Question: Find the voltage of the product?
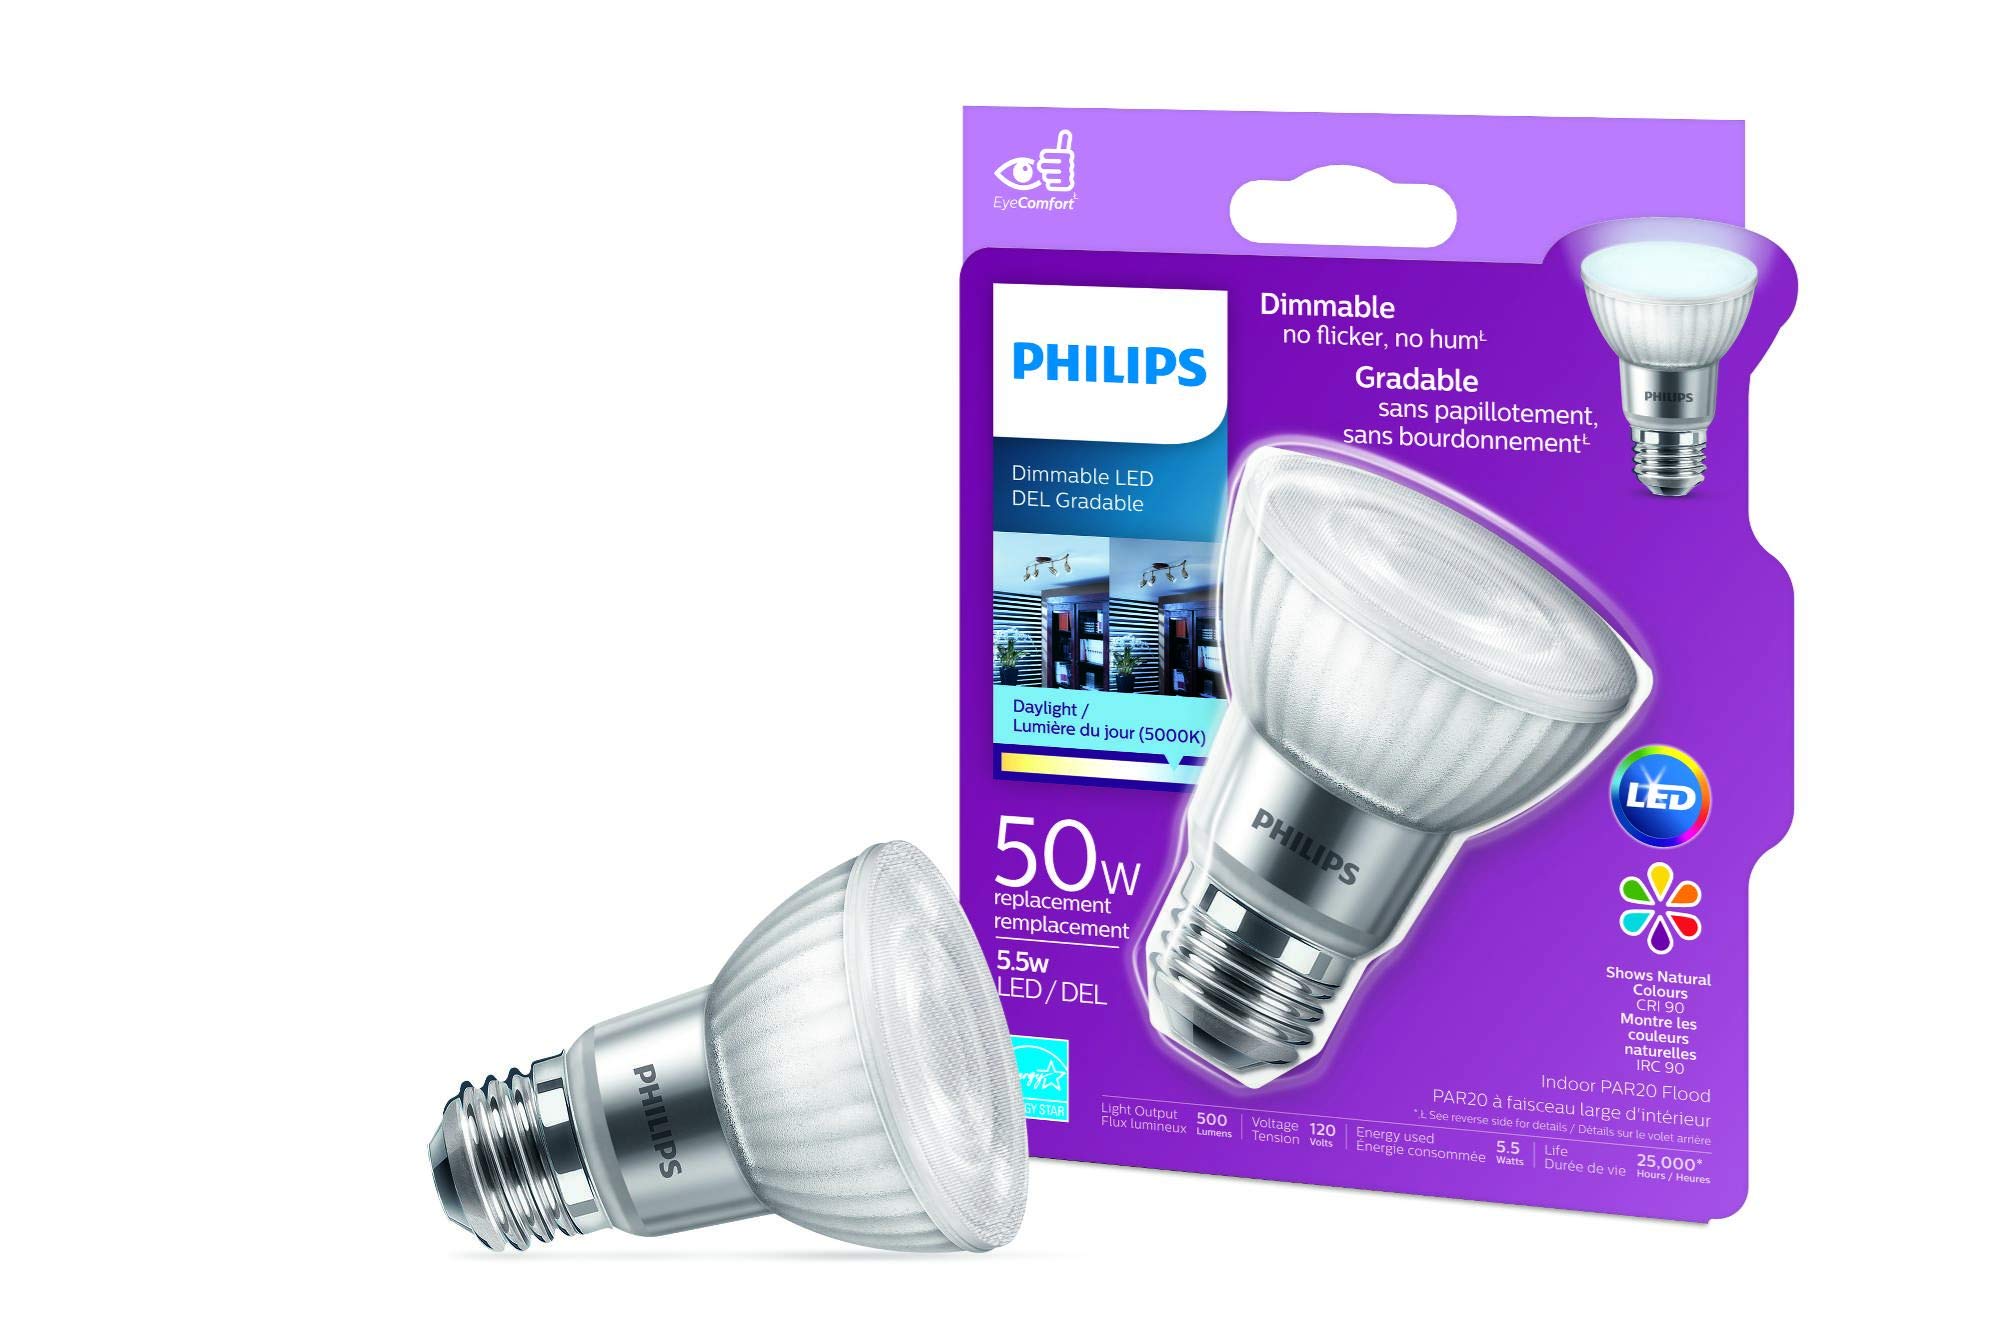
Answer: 120.0 volt